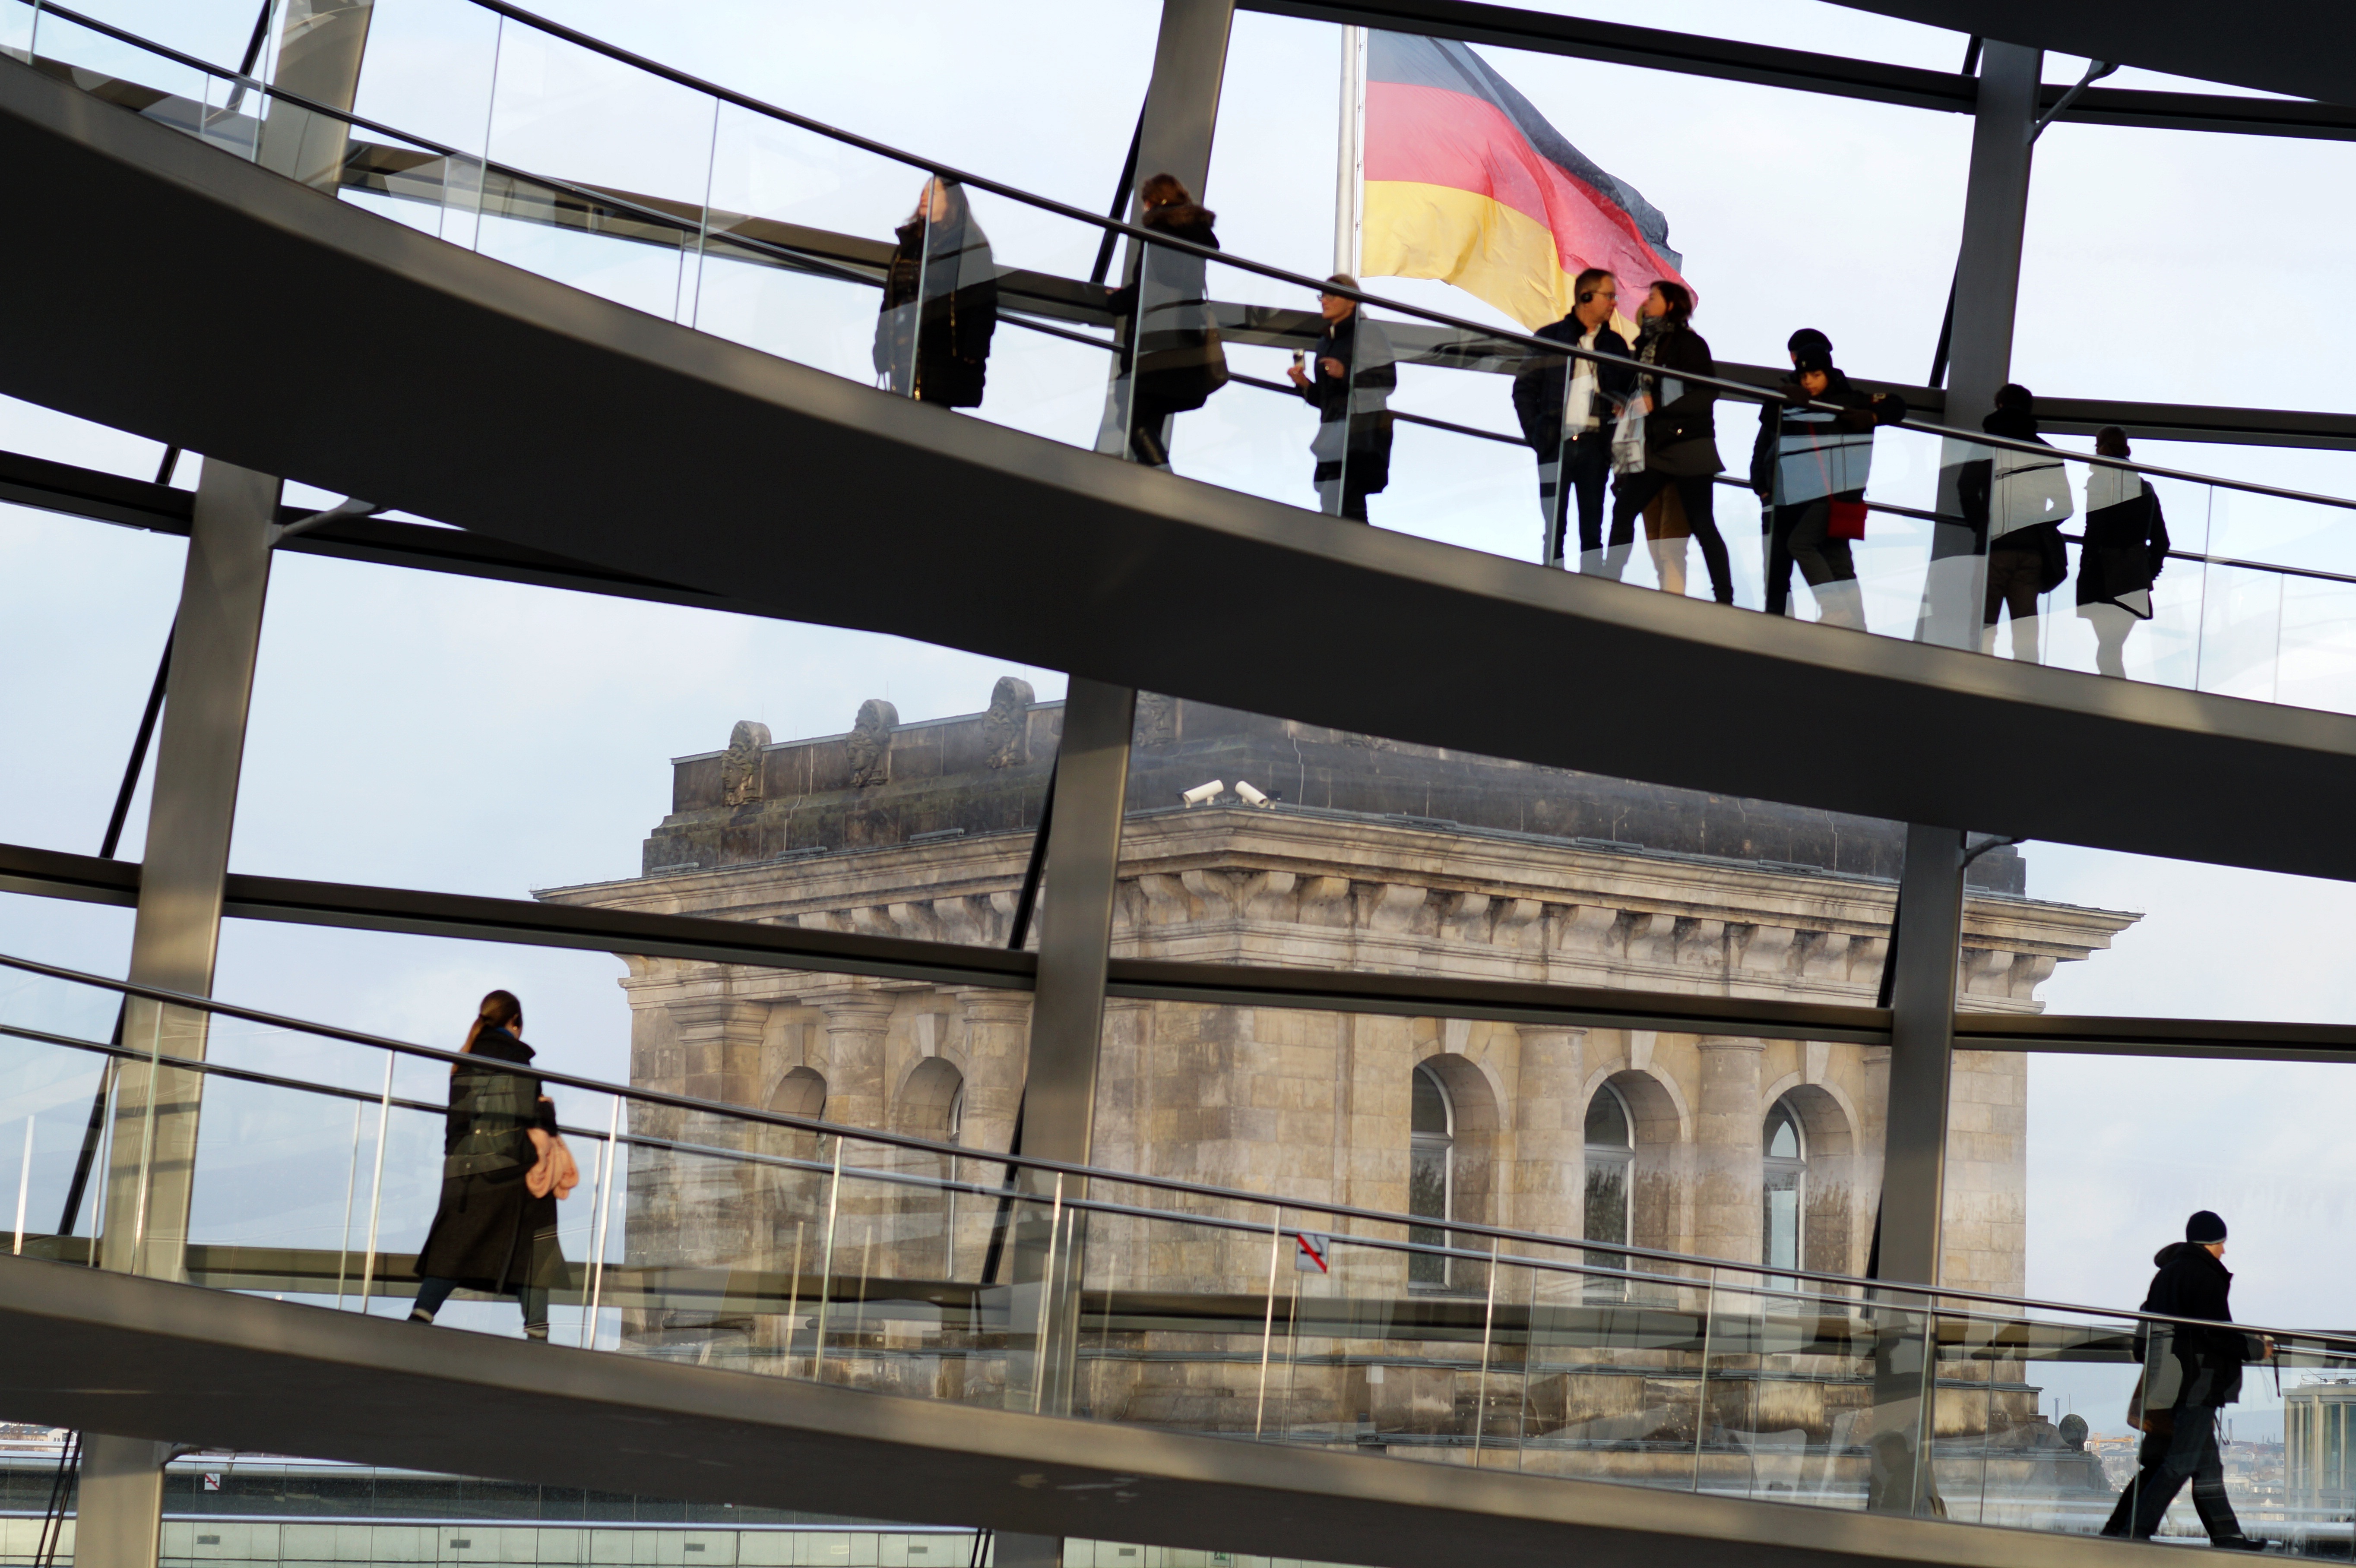
people, bridge, overpass, transport, vehicle, public transport, berlin, the reichstag, the flag of germany, skyway